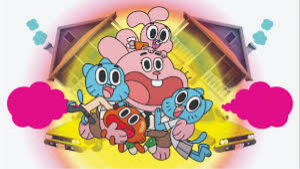
Portrait style: Cartoon Portrait